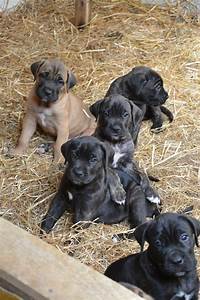
Label: dog